Sheldon Brown (American football)

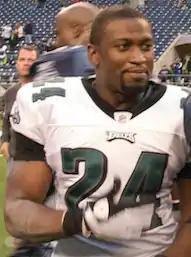
Brown with the Philadelphia Eagles in 2008

Sheldon Dion Brown (born March 19, 1979) is an American former professional football player who was a cornerback in the National Football League (NFL). He played college football for the South Carolina Gamecocks. Brown was selected by the Philadelphia Eagles in the second round of the 2002 NFL draft and also played for the Cleveland Browns.